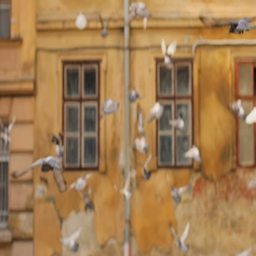
pigeons fly to the house .